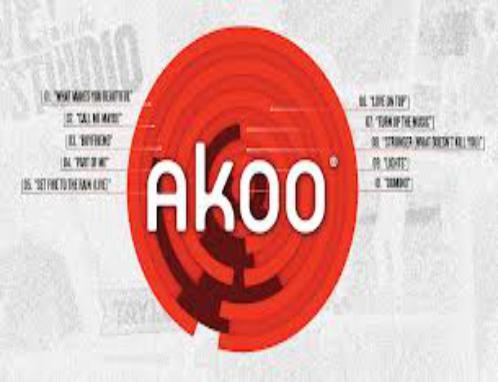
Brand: AKOO
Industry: Clothes